Texas A&M University

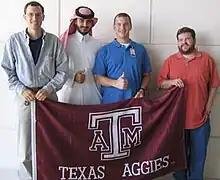
Four people standing behind a flag each holding their thumb in the air

Texas A&M is part of the Texas A&M University System, which consists of eleven universities, eight state agencies, and the RELLIS Campus. The system is governed by a ten-member Board of Regents, nine of whom are appointed by the Governor of Texas to six-year terms, and one non-voting Student Regent who is appointed to a one-year term. The Chancellor of the Texas A&M University System is responsible for day-to-day operations and is answerable to the Board of Regents.